Mecistotrachelos

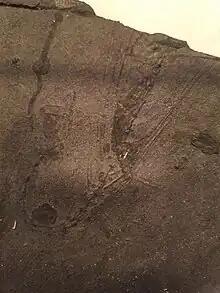
A close view of VMNH 3649

The skull is lightly built and pointed, and there is some evidence for holes in the back of the head, indicating that the animal was a diapsid reptile. The neck is long, consisting of 8 or 9 cervical vertebrae. These vertebrae are elongated but seemingly lack visible cervical ribs, although it is possible that they were too thin or close to the vertebrae to be preserved as separate structures. 13 or 14 dorsal (back) vertebrae were present, a condition similar to most diapsids. The first few dorsals were short and almost all of the dorsals had bony prongs (transverse processes) sticking out of their sides. The tail is missing or incomplete in the described specimens. Specific details of the pectoral and pelvic girdles cannot be identified in the CT scans. The limbs are long and slender, with the hind limbs slightly longer than the front limbs. The manus (hand) had five fingers while the pes (foot) had short metatarsals and an indeterminate number of toes which seemed to have hooked inwards, at least in VMNH 3650.